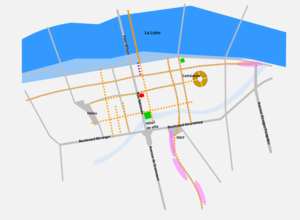
restitution du plan de Caesarodunum (Tours) au IIe siècle
Le Vieux-Tours est un terme générique pour définir un ensemble de quartiers ou bourgs qui se sont réunis au cours du temps pour former le centre historique de la ville de Tours. Les quartiers du Vieux-Tours sont, d'ouest en est, Notre-Dame-la-Riche, Saint-Martin, Saint-Julien, Saint-Gatien, Saint-Pierre-des-Corps.